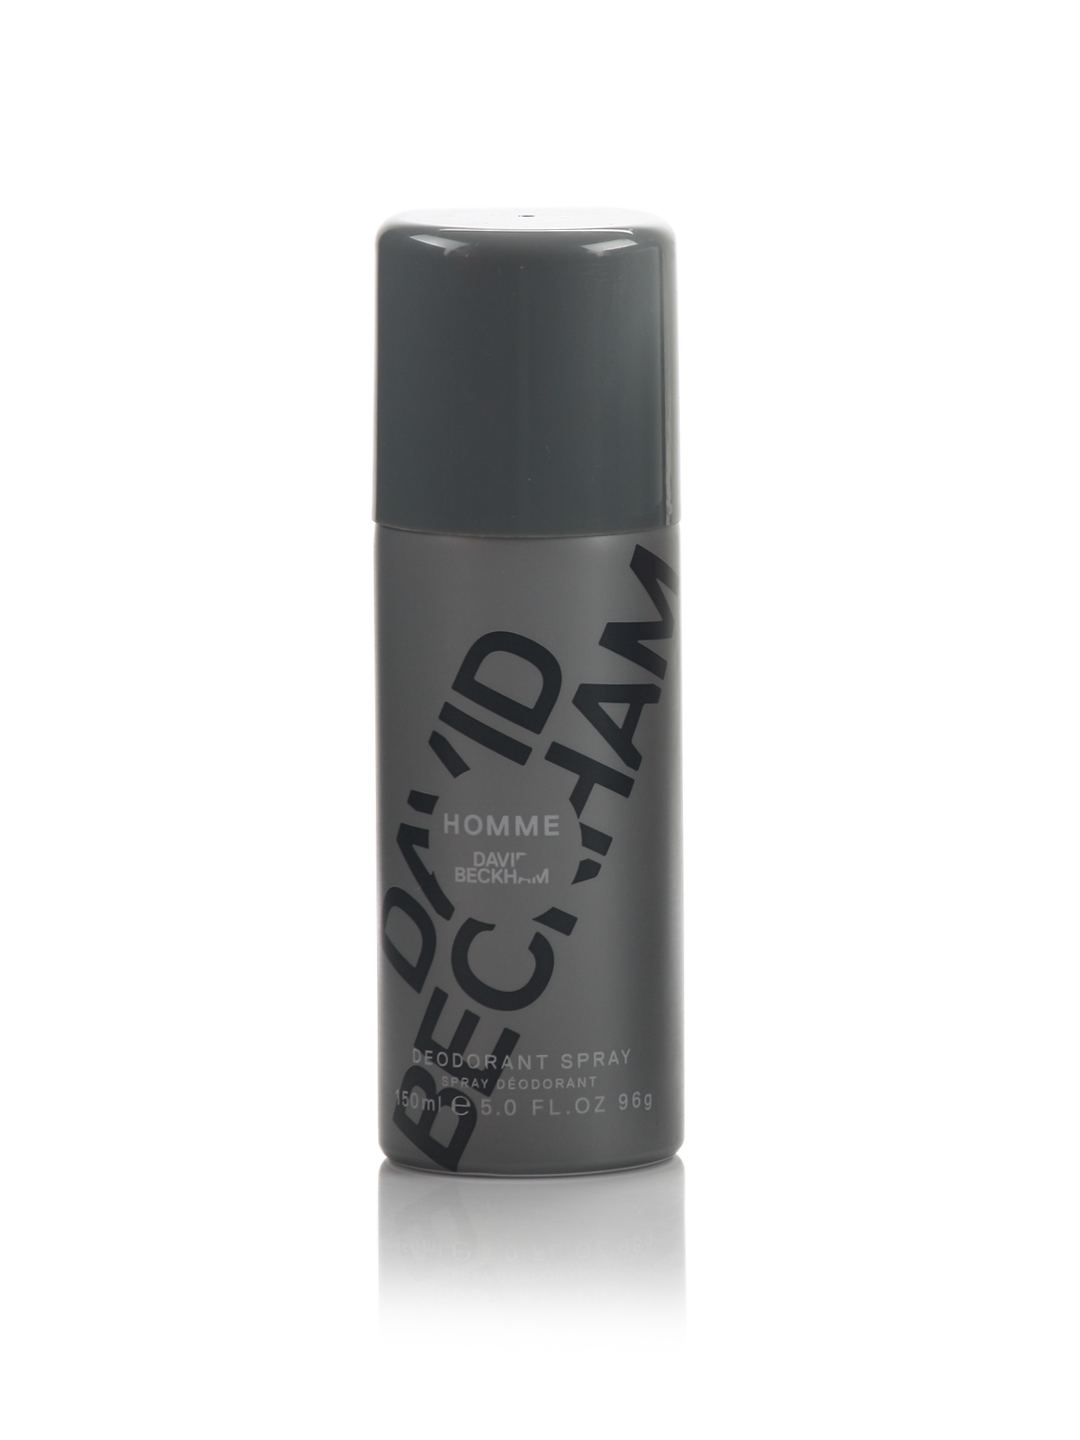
David Beckham Men Homme Deo
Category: Personal Care / Fragrance / Deodorant
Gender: Men
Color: Grey
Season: Spring 2017
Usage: Casual